Implosion: Never Lose Hope

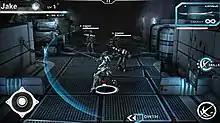
The Avalon Warmech, advancing through a chapter 1 environment. Shown are the HUD with available Reactor Acquisition (RA) abilities, Jake's health and currently equipped weapon and ammunition level.

"Implosion" is a third-person hack-and-slash that allows players to use their mecha's sword as well as ranged gun attacks. The player's mecha uses rolling to dodge enemy attacks and can combo attacks in sequence. The mecha is also customizable with different parts bought from a shop, which can change how it controls, although the gameplay is mainly skill-based.